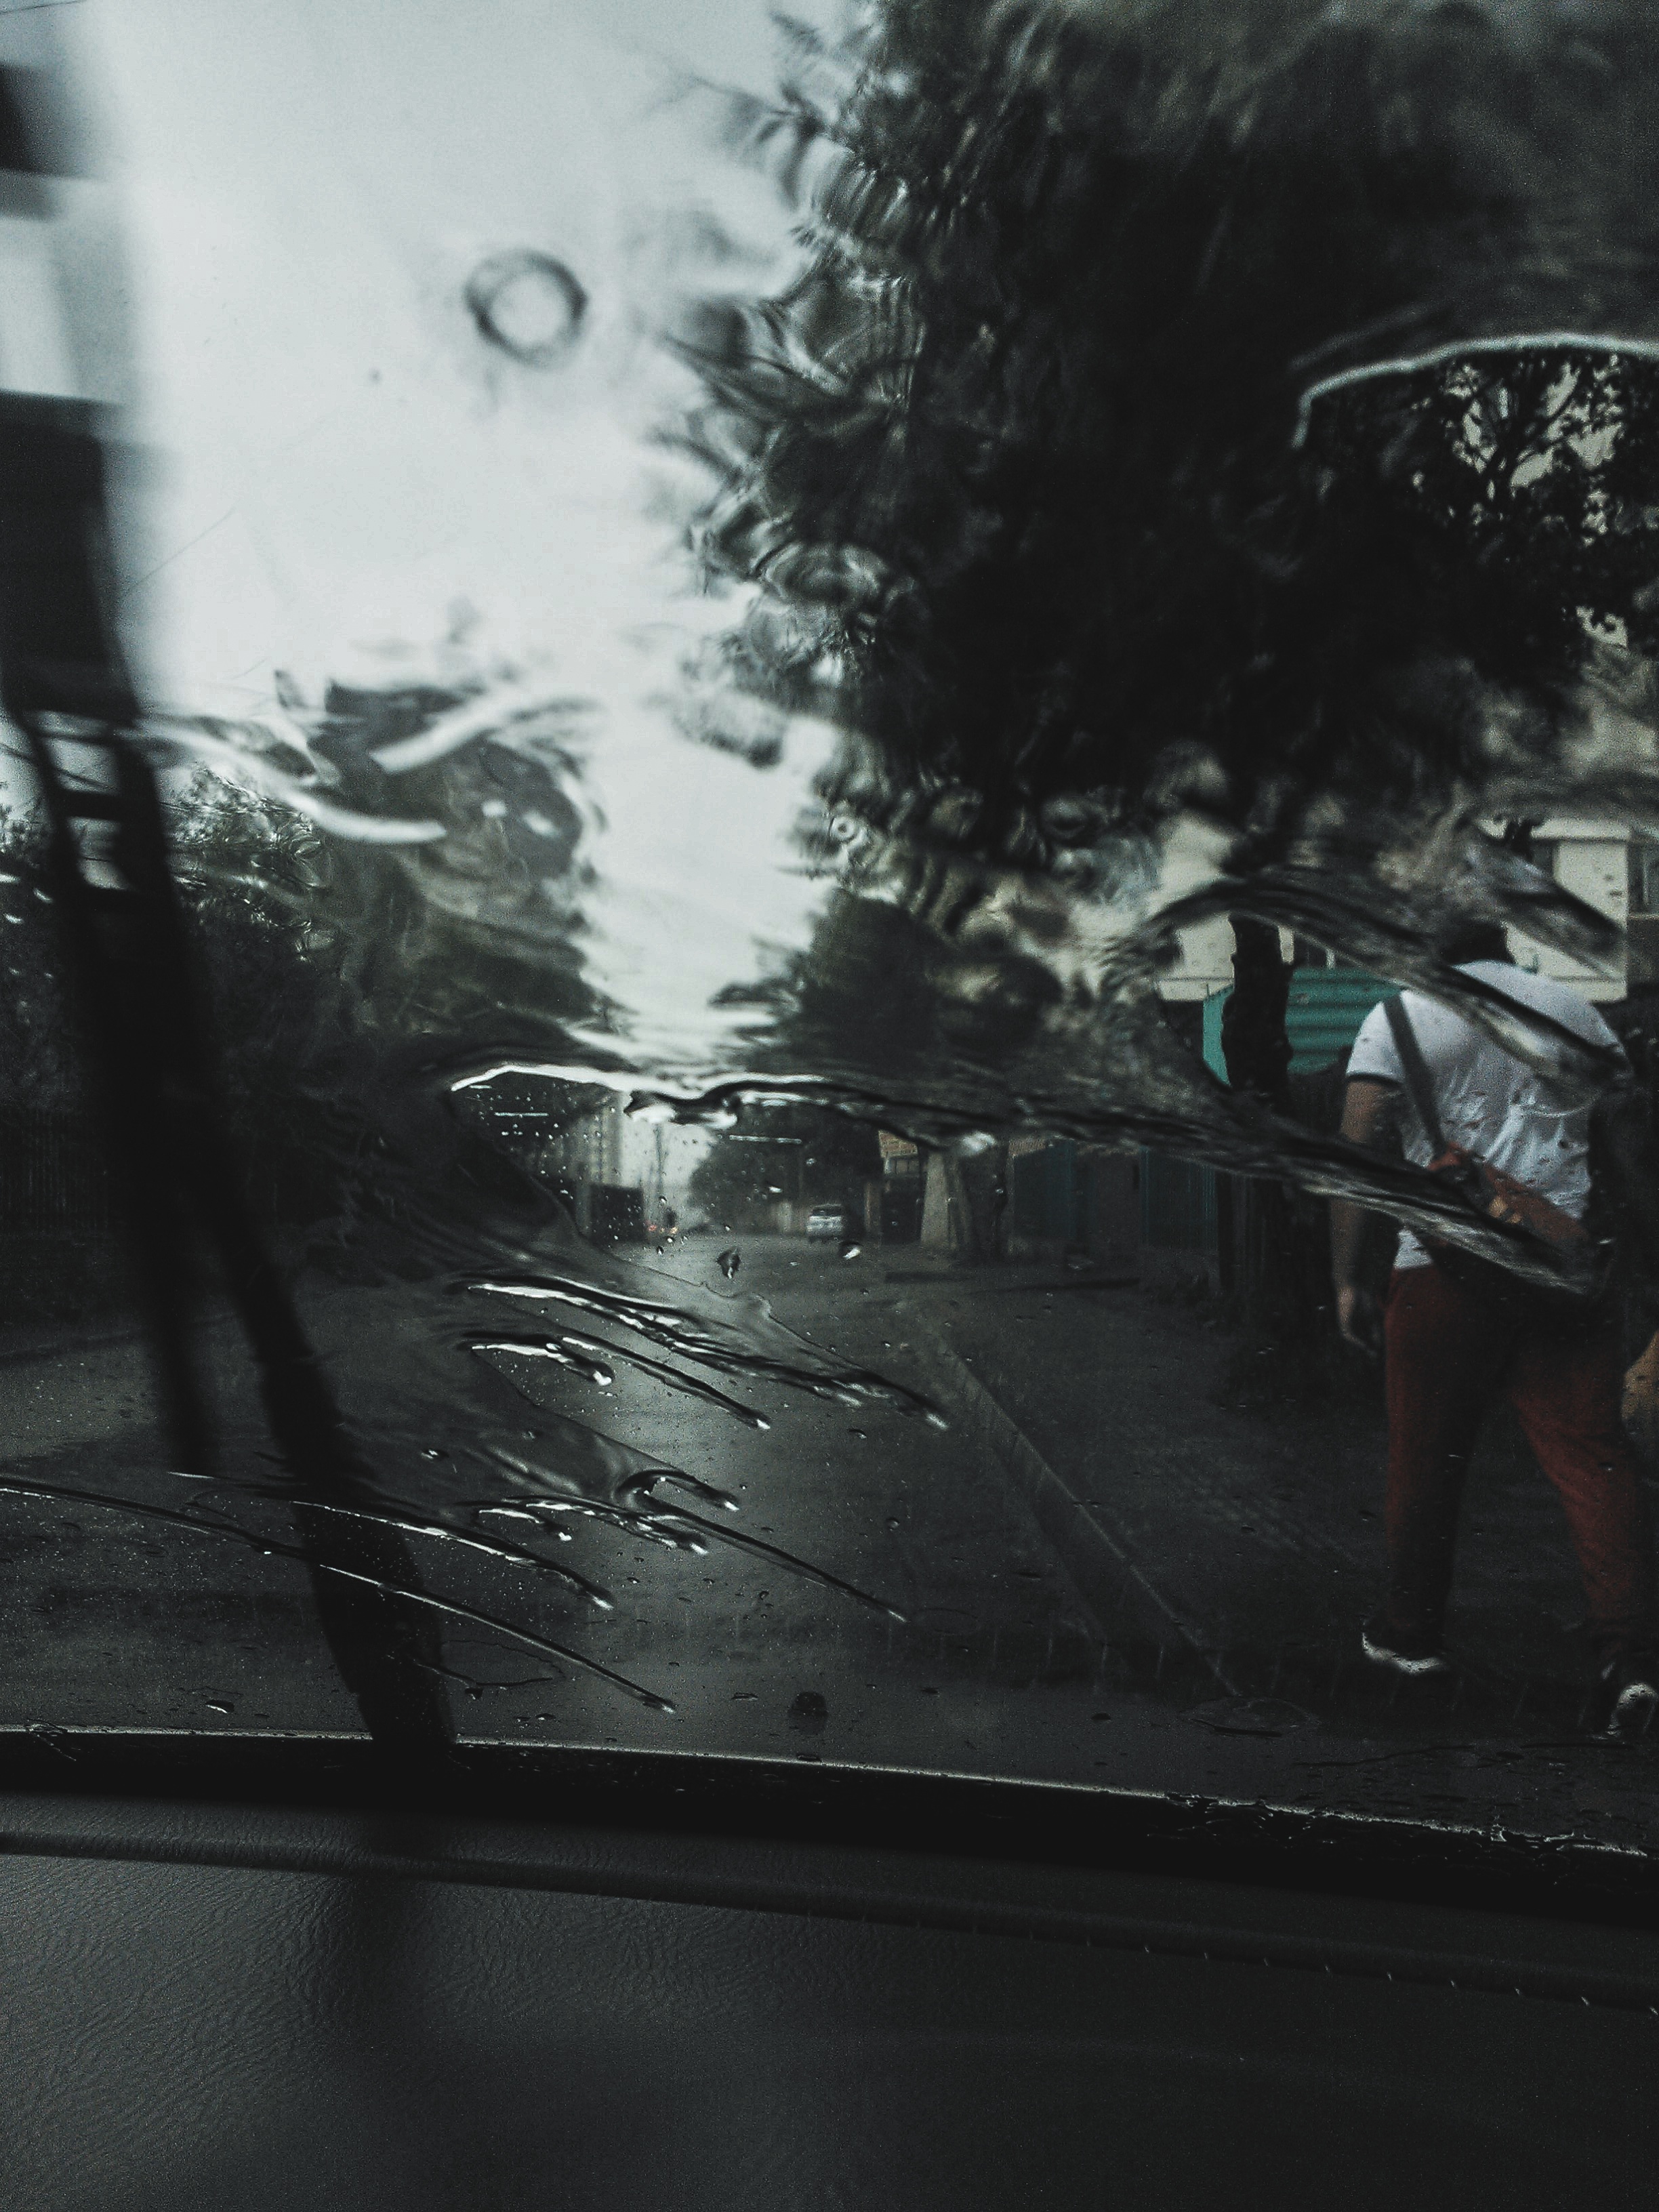
light, white, photography, morning, rain, window, reflection, weather, shadow, darkness, black, monochrome, photograph, shape